George Pataki

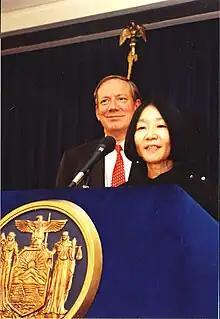
Pataki and philanthropist Yuko Nii

Pataki advocated for Native American casinos in upstate New York. As a part of the creation of the Seneca Niagara Casino in Niagara Falls, an agreement was reached to give a percentage of the slot machine revenue to the City of Niagara Falls each year to spend on local tourism projects and projects relating to hosting the casino.